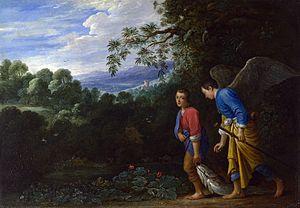
La National Gallery de Londres est le musée national d'art le plus important de Grande-Bretagne, situé à Trafalgar Square, dans le centre de Londres. Fondé en 1824 avec l'achat initial de 36 tableaux par le gouvernement britannique, ses collections se montent aujourd'hui à environ 2 300 peintures, datant du milieu du XIIIᵉ siècle à 1900, dont l'essentiel est visible par le public. Cette page présente les œuvres les plus importantes de la collection, qui, contrairement aux autres grands musées européens, ne comprend que des peintures.